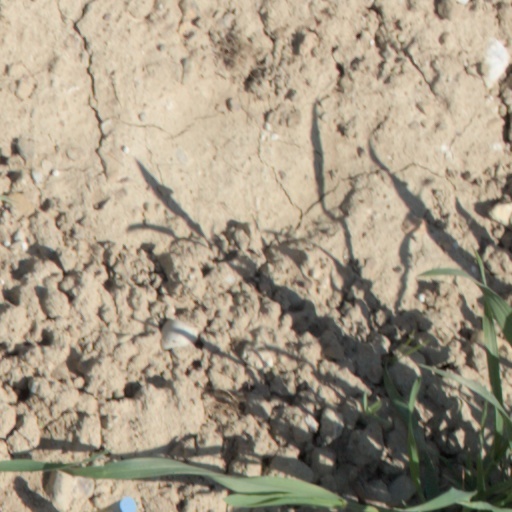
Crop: wheat